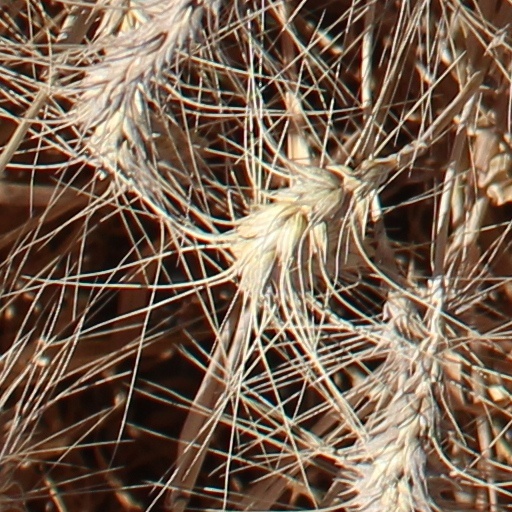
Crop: wheat